Blister pack

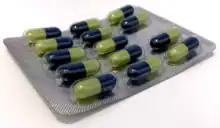
Pharmaceutical blister pack

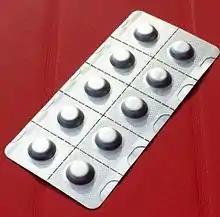
Cold Form Foil blister pack

A blister pack is any of several types of pre-formed plastic packaging used for small consumer goods, foods, and for pharmaceuticals.